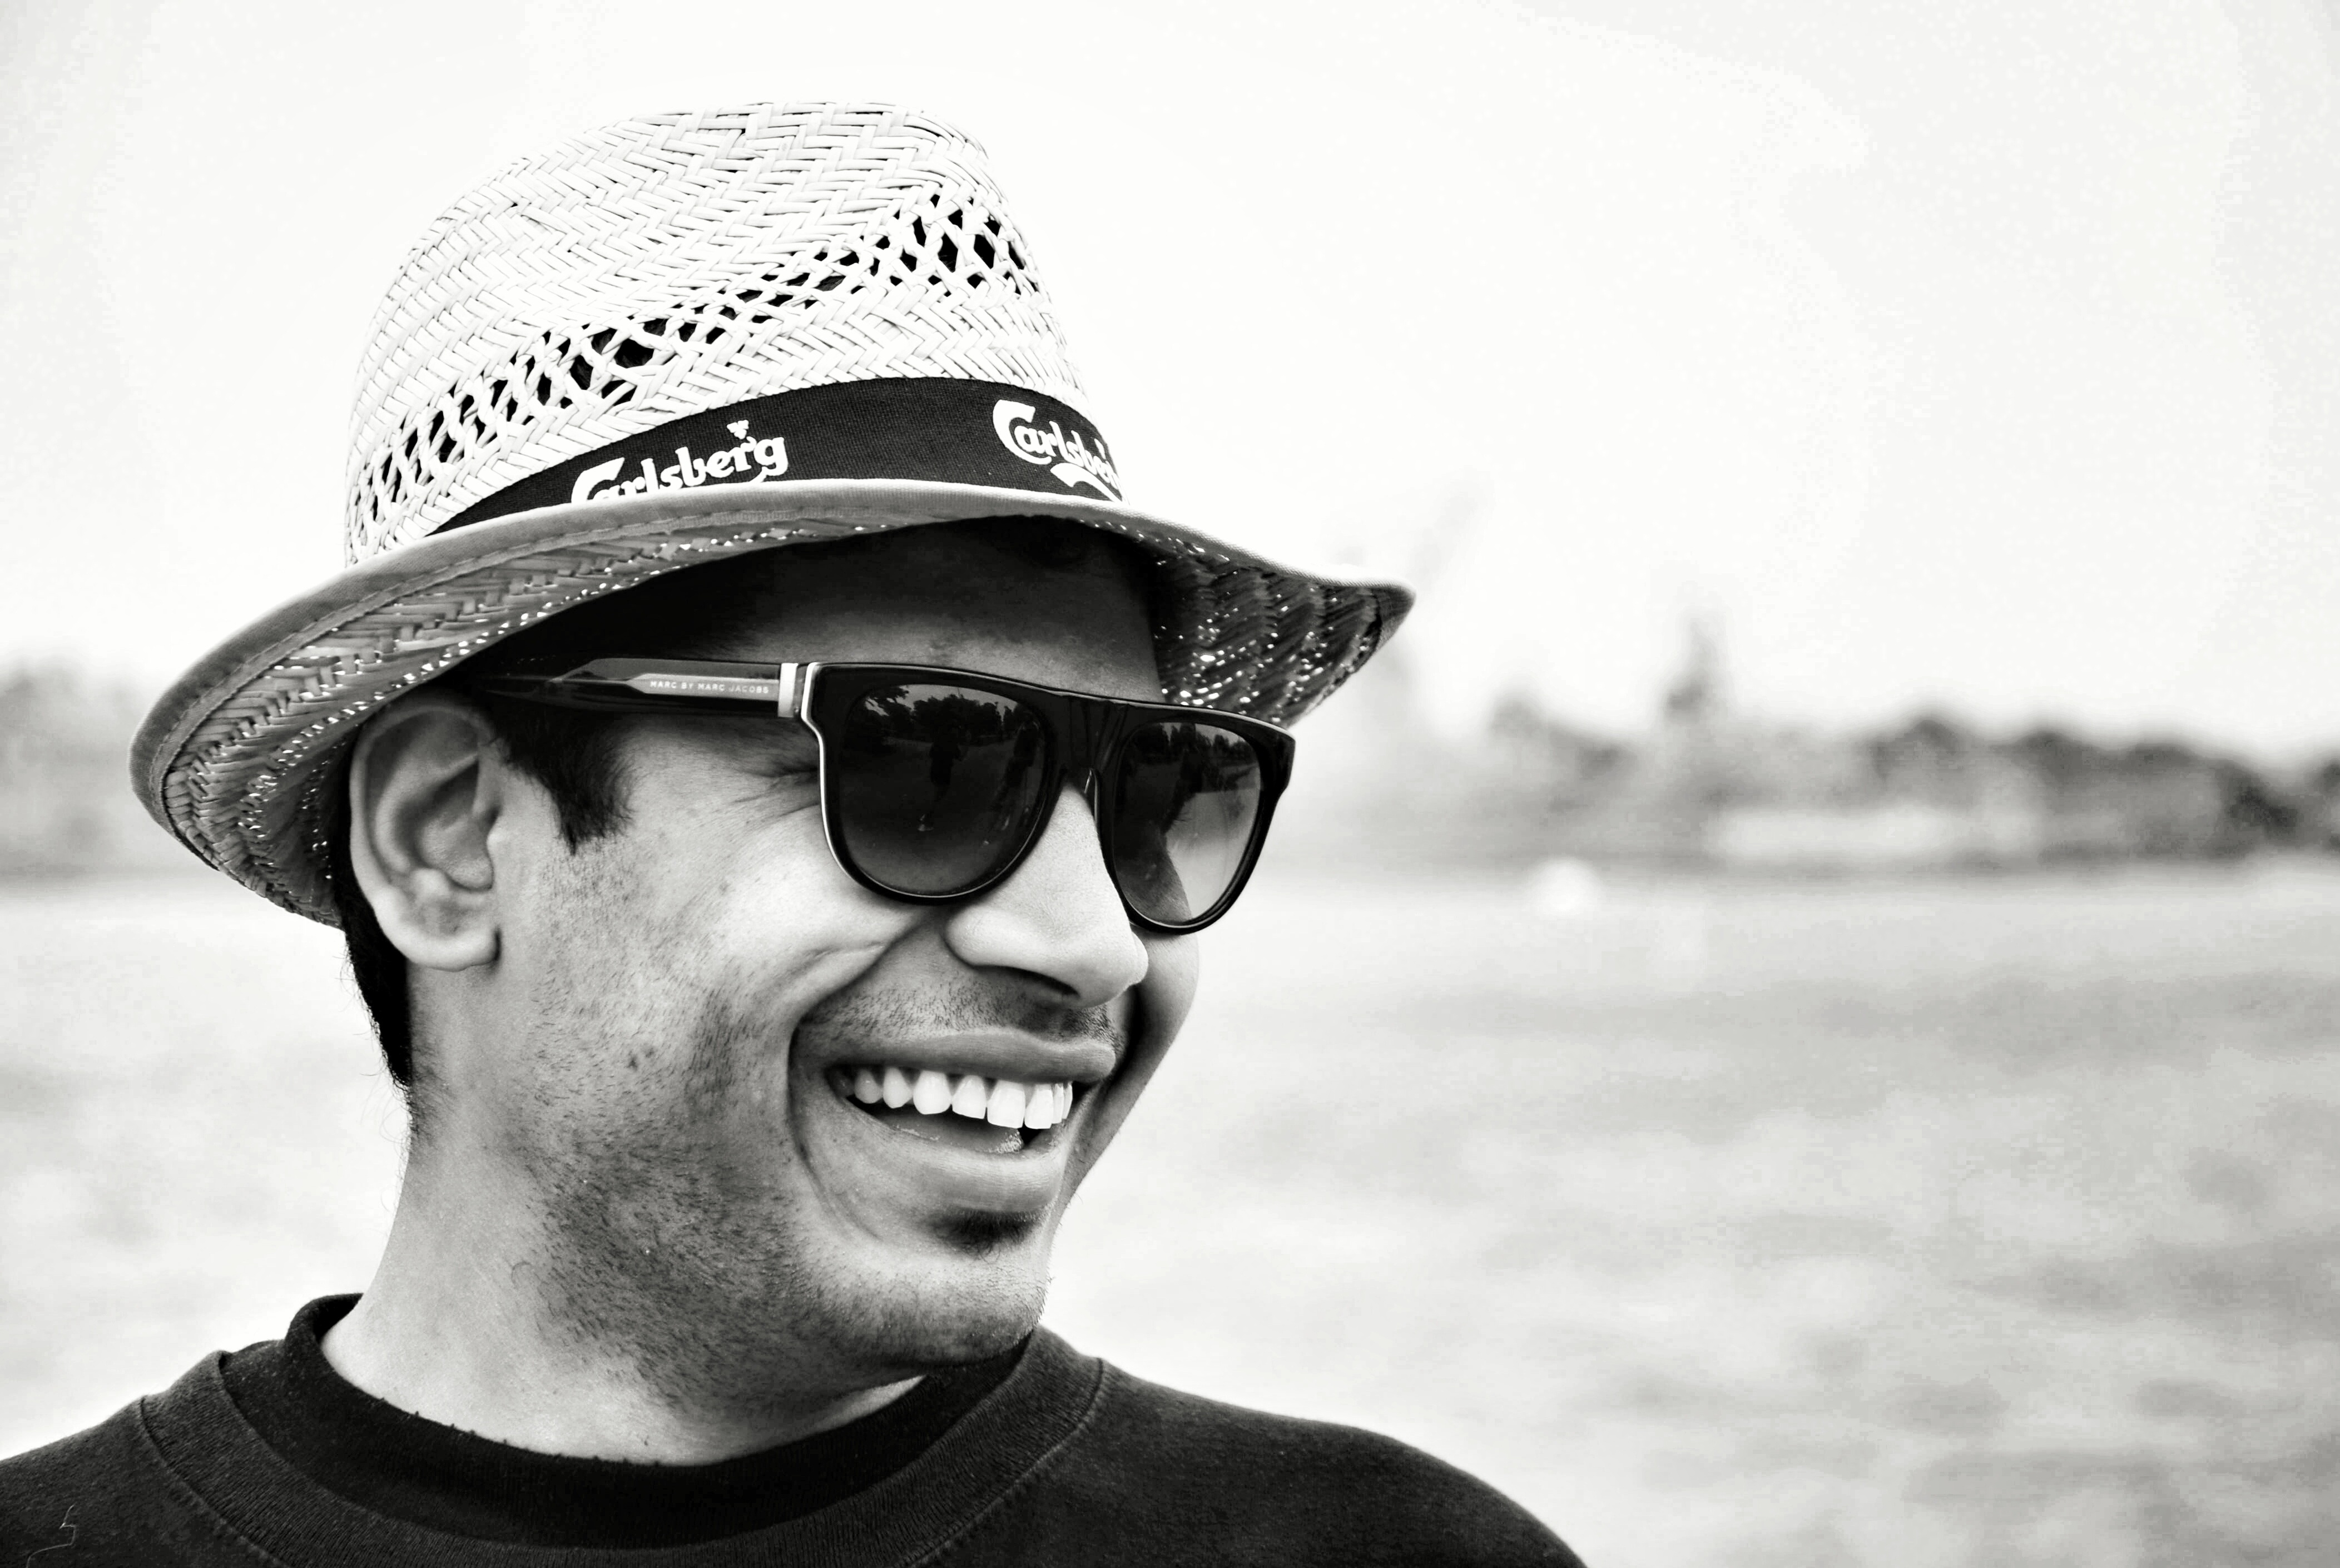
man, sea, person, winter, black and white, white, photography, river, male, portrait, young, relax, hat, clothing, black, monochrome, tourism, smile, happiness, cool, sunglasses, glasses, photograph, bollywood, monochrome photography, vision care